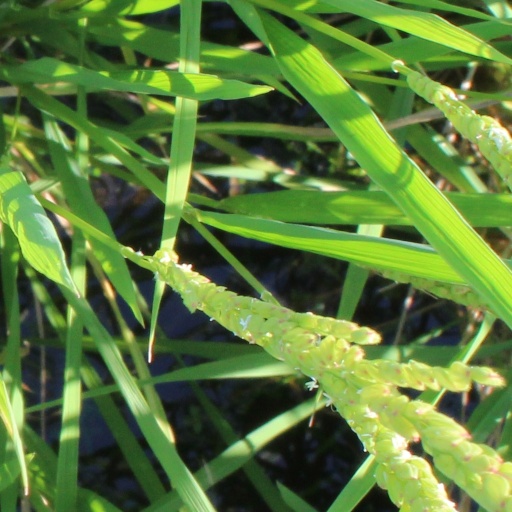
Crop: rice